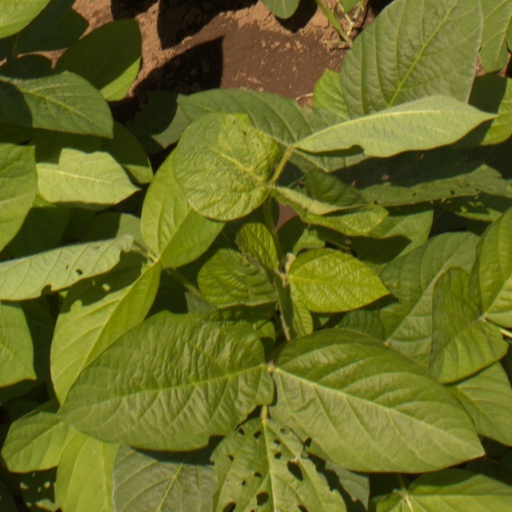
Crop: soybean